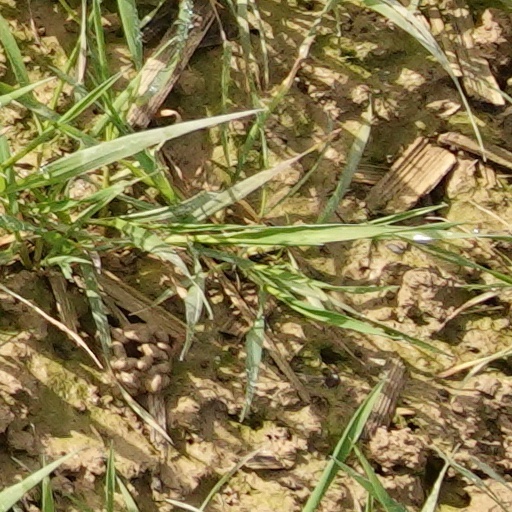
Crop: wheat